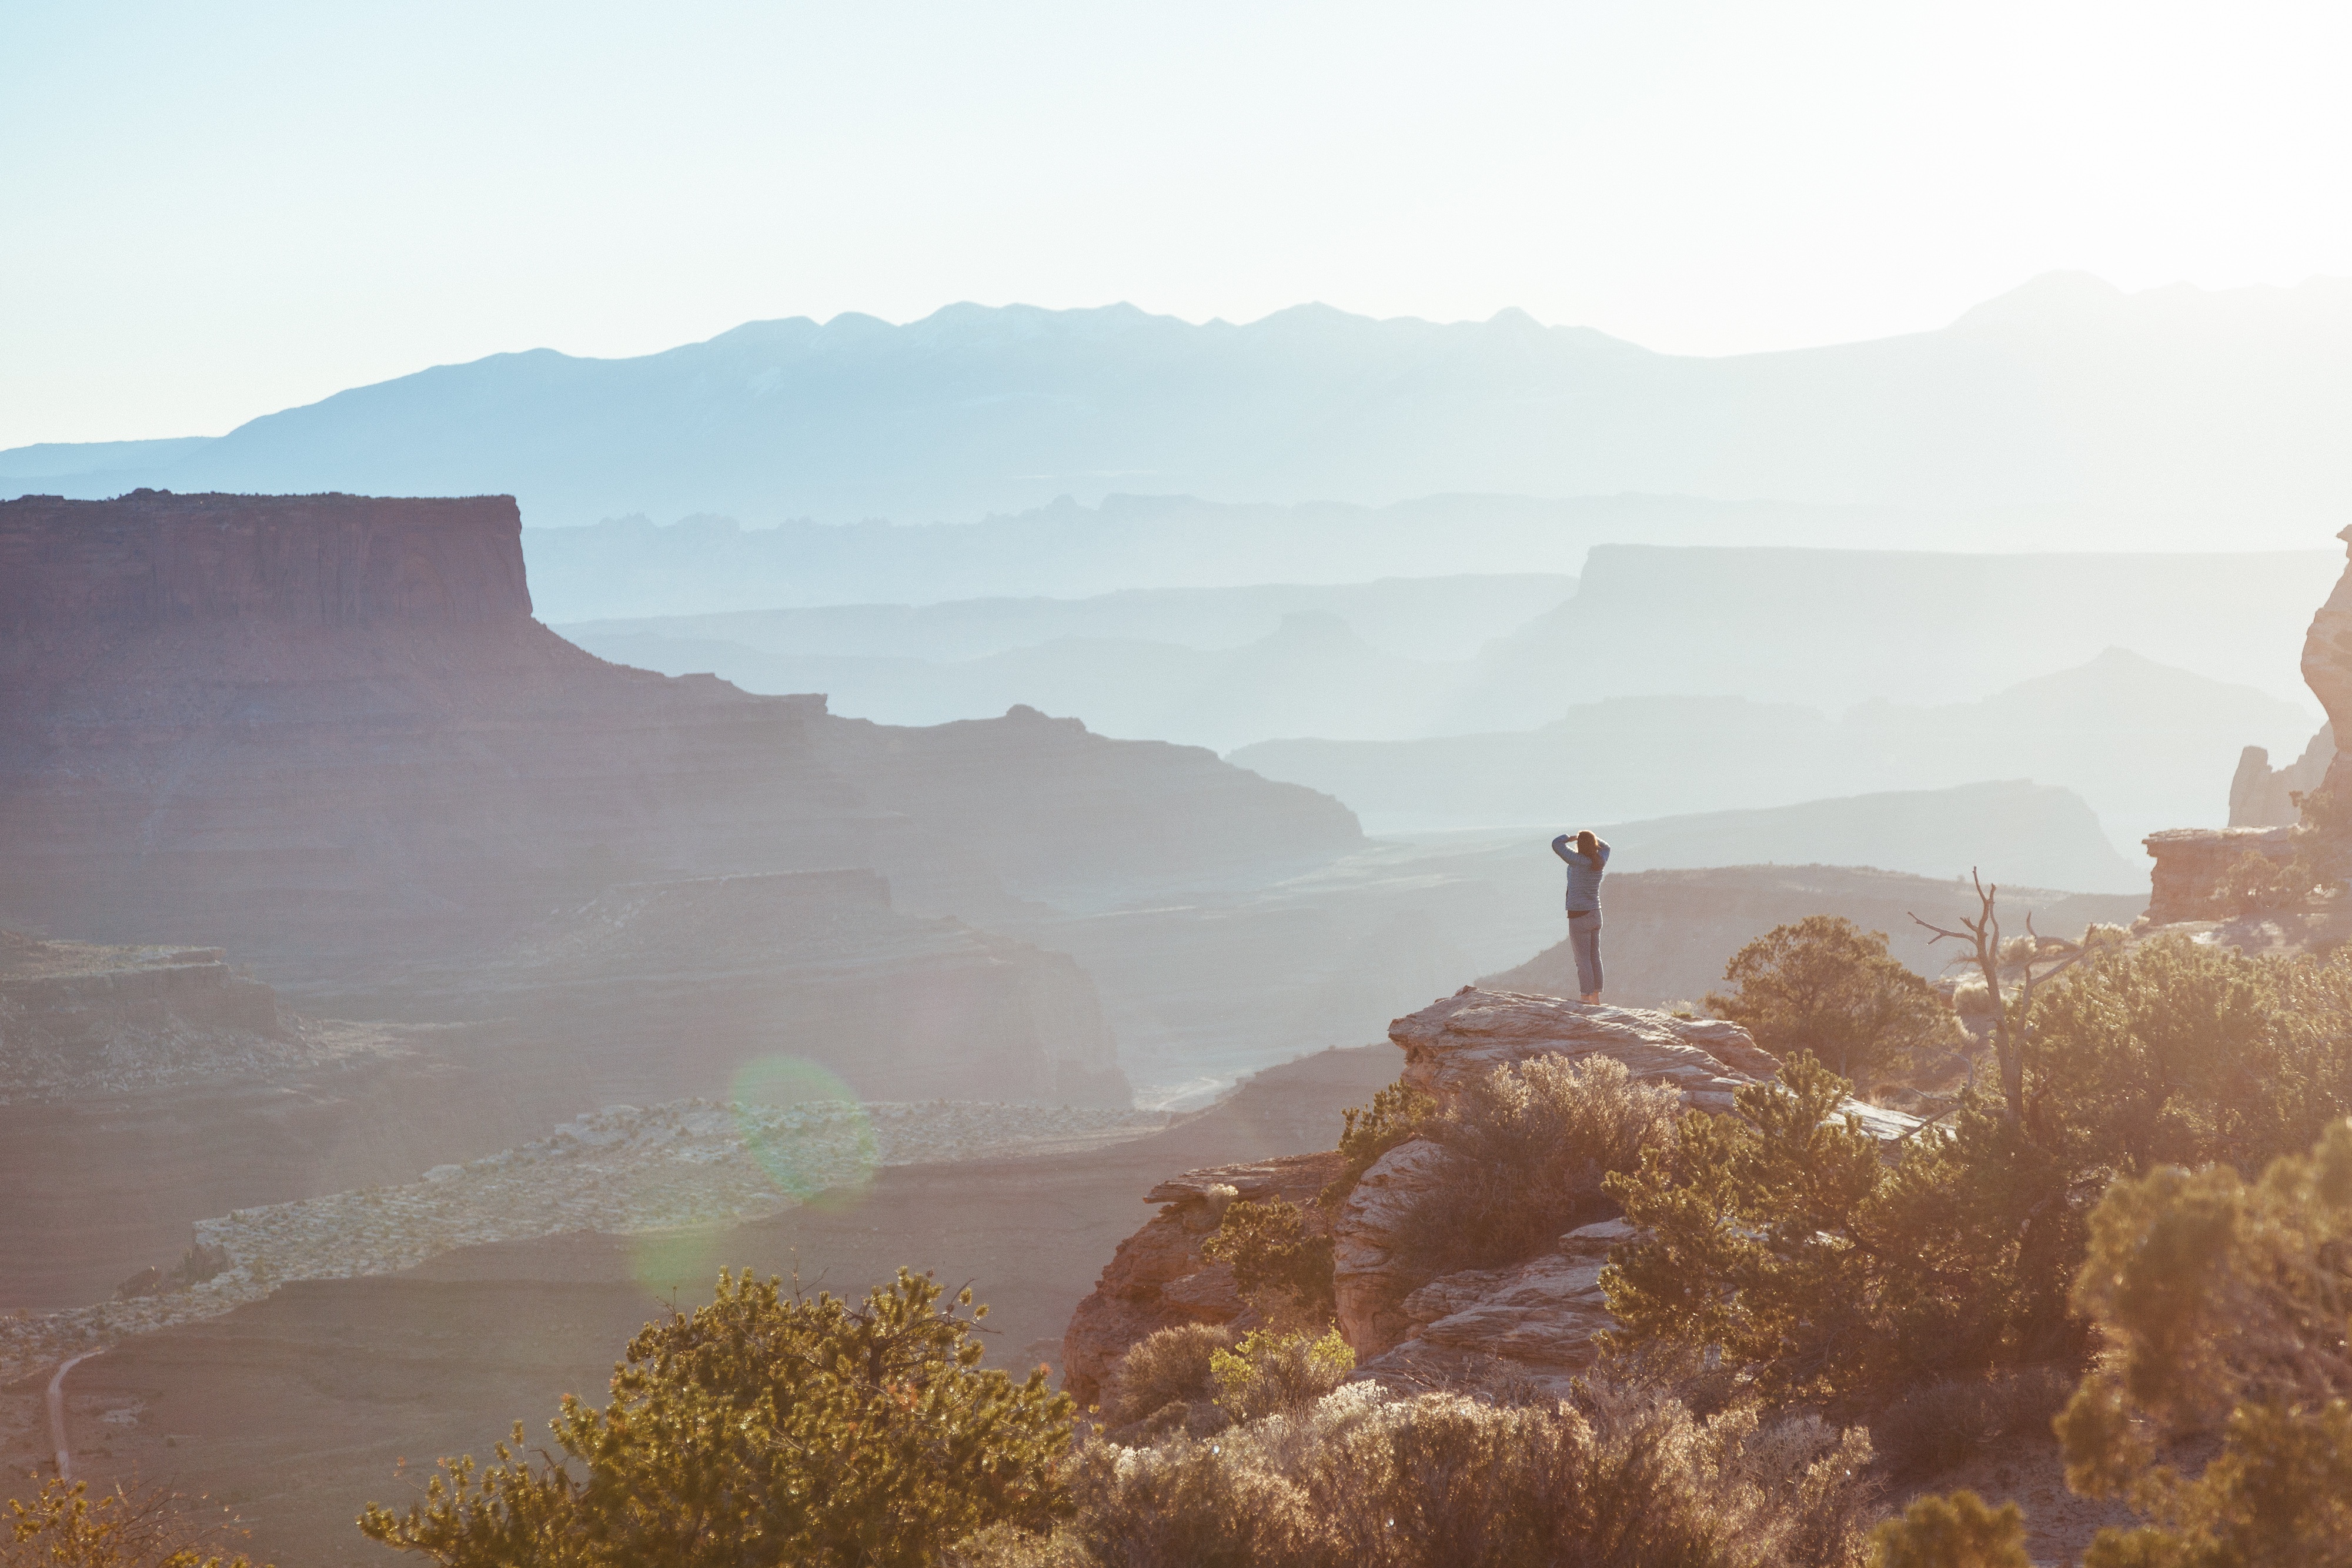
landscape, sea, coast, rock, horizon, mountain, sunrise, mist, morning, hill, dawn, valley, mountain range, cliff, terrain, geology, plateau, wadi, landform, geographical feature, atmospheric phenomenon, mountainous landforms